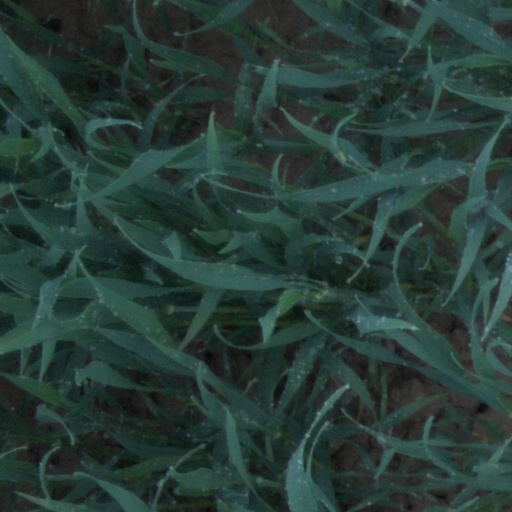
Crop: wheat